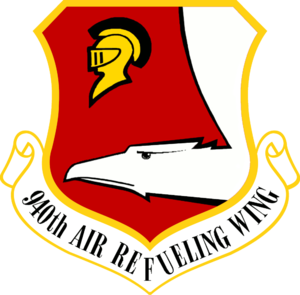
Voici une liste des installations de la United States Air Force.